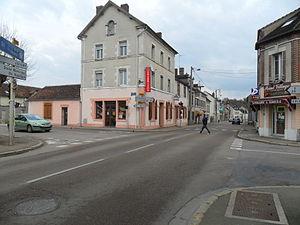
carrefour de laroche
Laroche-Saint-Cydroine est une commune française située dans le département de l'Yonne en région Bourgogne-Franche-Comté.